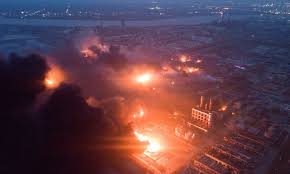
Label: urban_fire